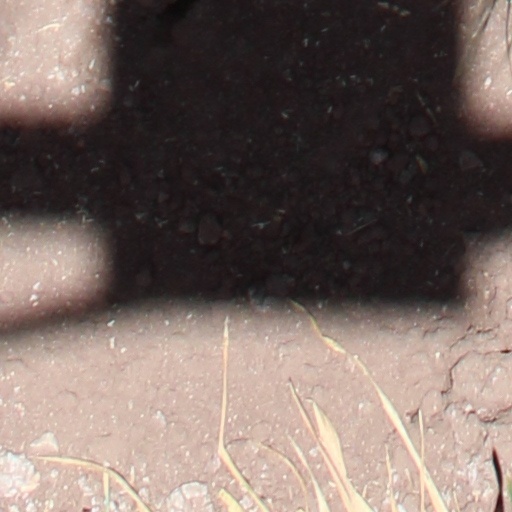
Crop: wheat